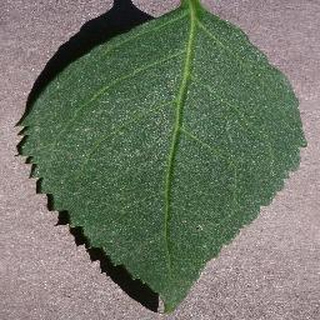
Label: healthy_cherry